Music history of the United States

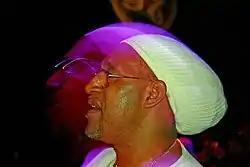
DJ Kool Herc credited with helping originate hip hop music in the Bronx, New York City, in the 1970s.

Heavy metal's early pioneers included the British bands The Yardbirds Led Zeppelin and Black Sabbath, though American cult bands Blue Cheer and The Velvet Underground also played a major role. Their music was hard-edged and bluesy, with an often menacing tone that became more pronounced in later subgenres. In the beginning of the 1970s, heavy metal-influenced glam rock arose, and musicians like David Bowie became famous for gender-bending costumes and themes. Glam was followed by mainstream bombastic arena rock and light progressive rock bands becoming mainstream, with bands like Styx and Chicago launching popular careers that lasted most of the decade. Glam metal, a glitzy form of Los Angeles metal, also found a niche audience but limited mainstream success.